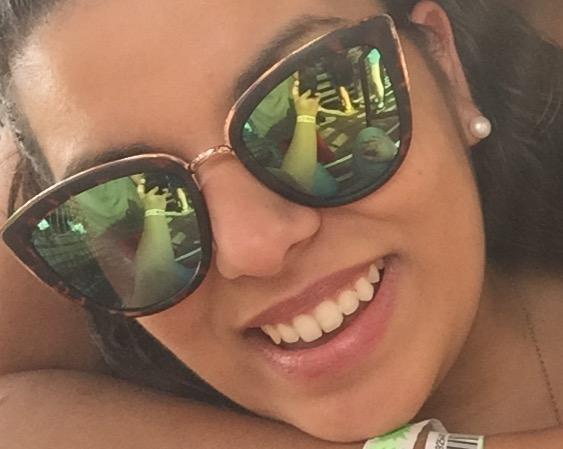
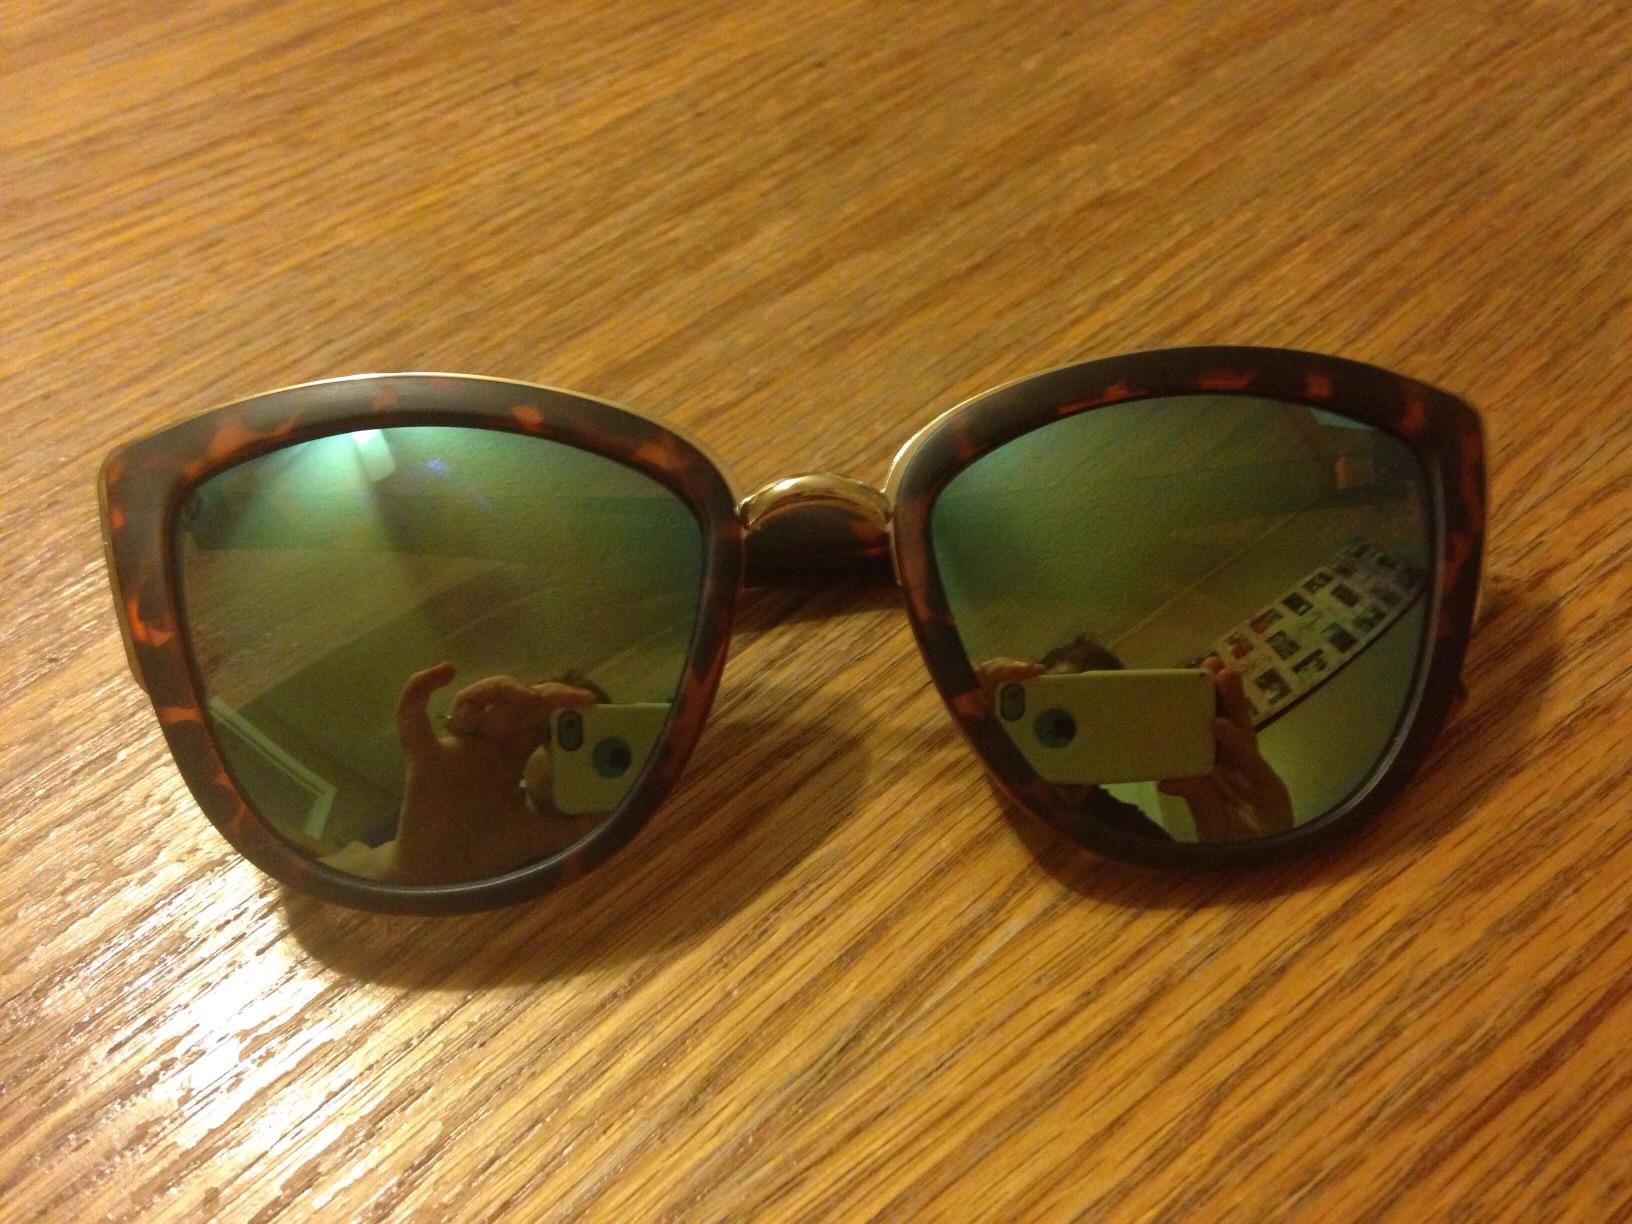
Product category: accessories_sunglasses
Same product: yes